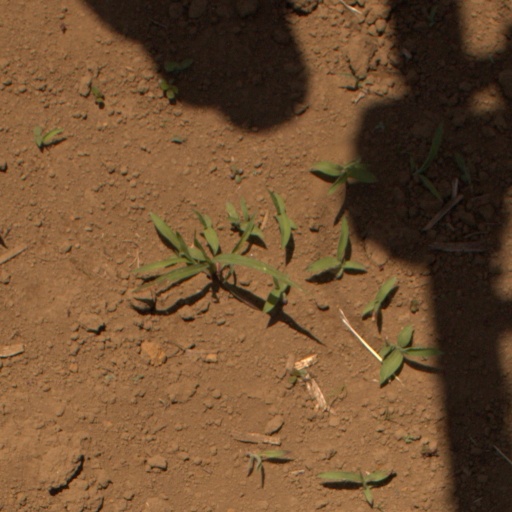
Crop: Jerusalem artichoke